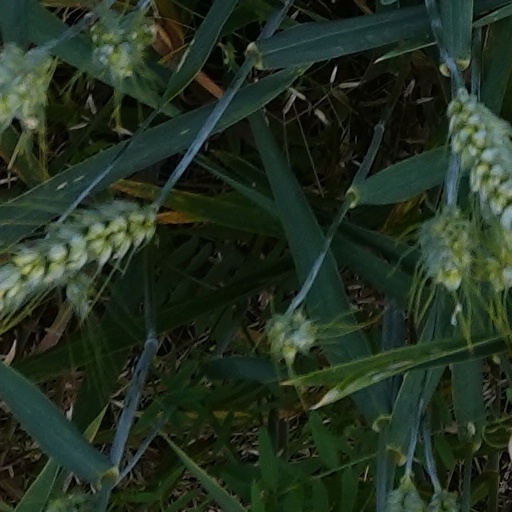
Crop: wheat